Brunei Fertilizer Industries

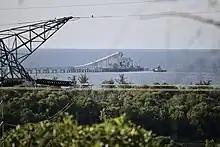
Urea Export Jetty in 2022

In a statement released today, the Maritime and Port Authority of Brunei Darussalam (MPABD) reminded mariners that the Urea Export Jetty project has been postponed till 20 October 2020. According to them, BFI carried out the construction work on 14 June might pose a navigation hazard. Moreover, the jetty facility has a total length of about , of which around 2.5 km are regarded to be offshore and 0.8 km are considered to be onshore. The mobility of ships and barges were constrained, therefore yellow marker buoys were placed in the impacted region.